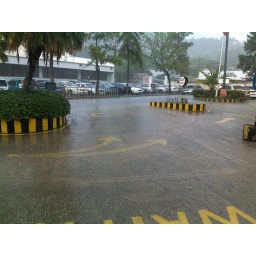
Bit of a bother when I am trying to get to my car parked over by the pine tree